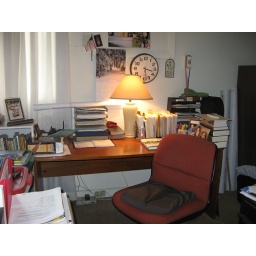
Dad's desk in their bedroom